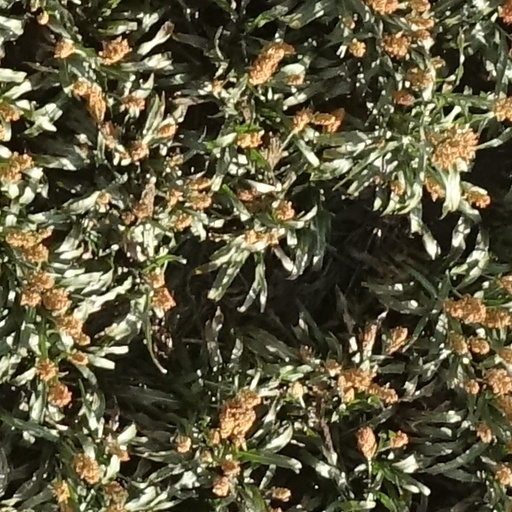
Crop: sorghum